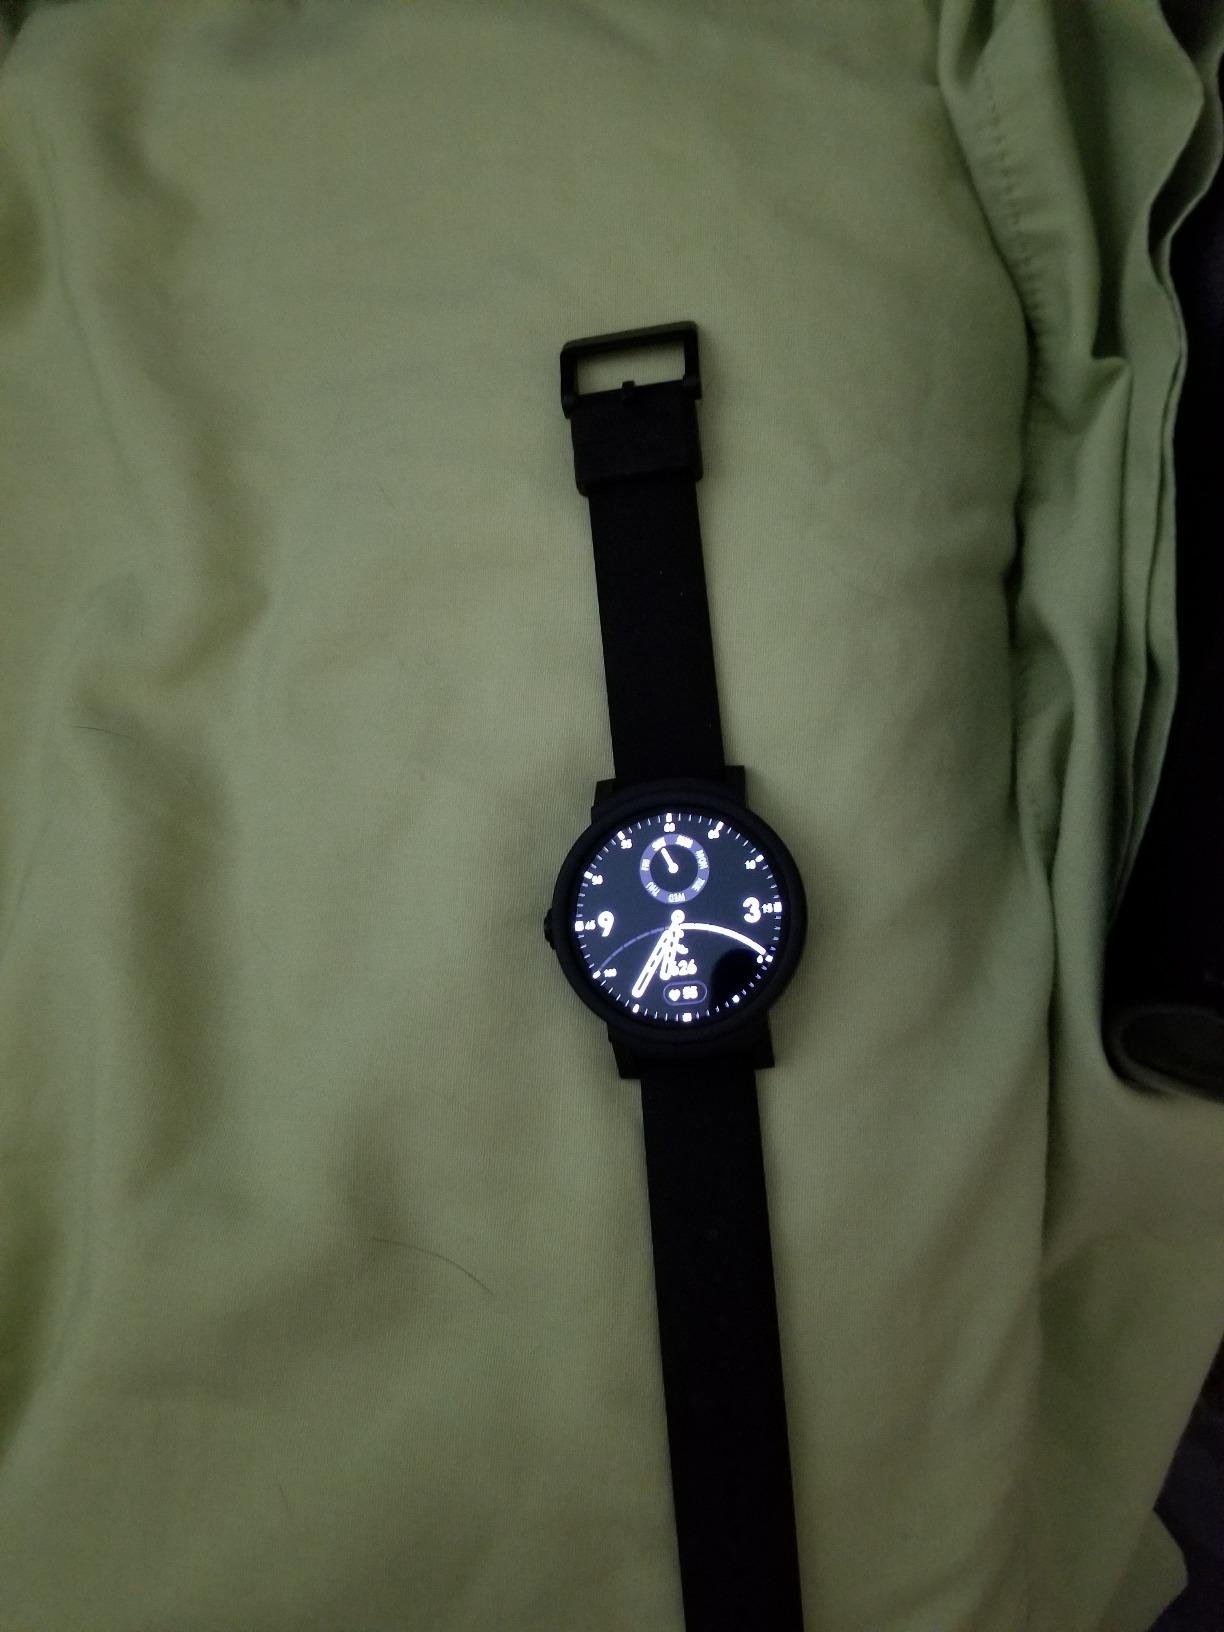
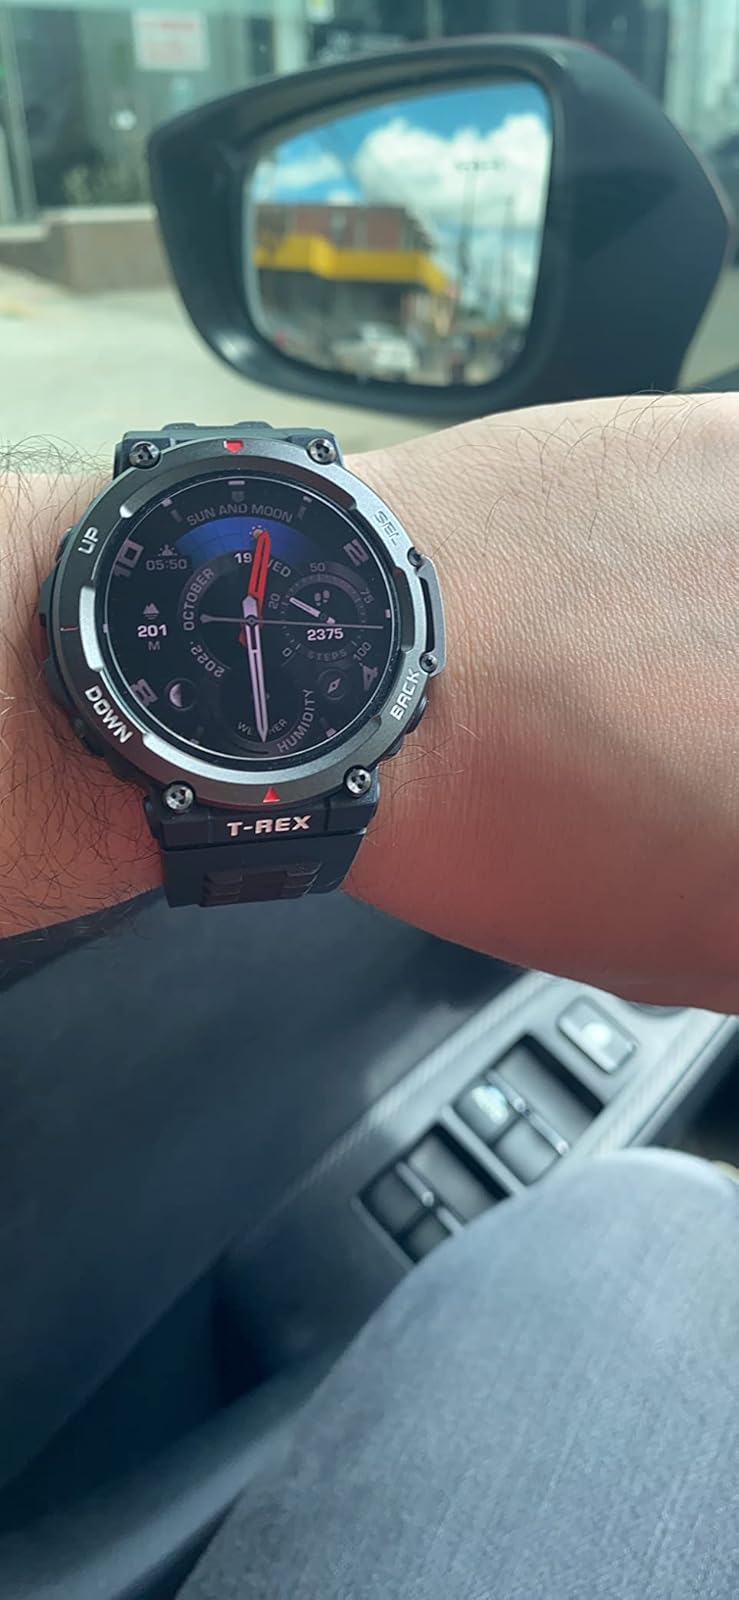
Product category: smartwatch
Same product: no